Swetland Homestead

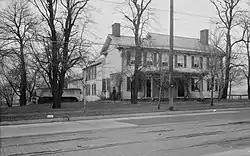
Swetland Homestead, HABS photo, December 1934

The Swetland Homestead is an historic, American home that is located in Wyoming, Luzerne County, Pennsylvania.